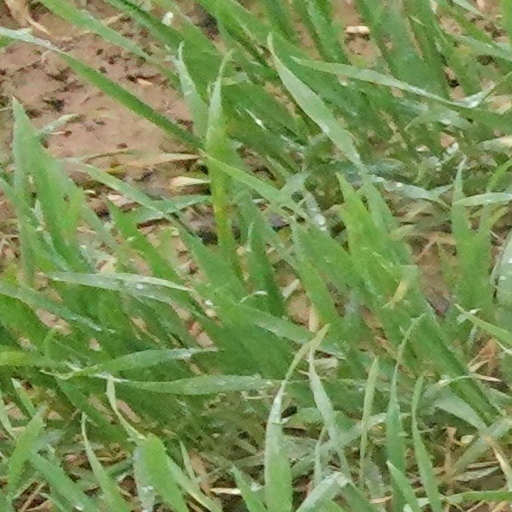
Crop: wheat